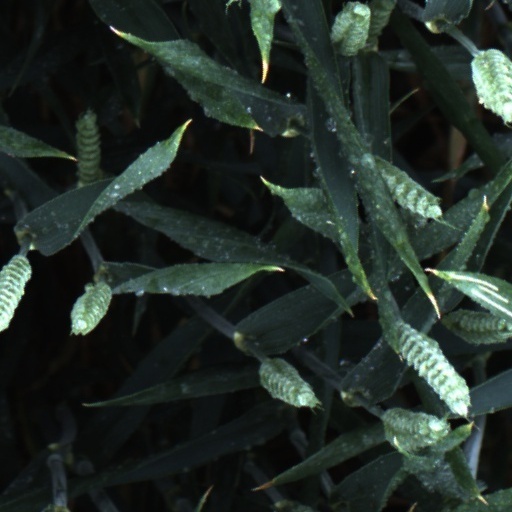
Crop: wheat